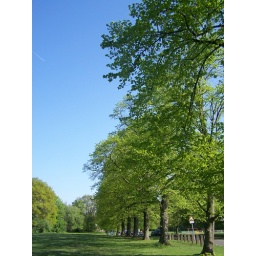
morning in lion green